A Place to Call Home (1970 film)

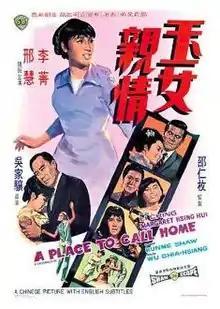

A Place to Call Home or Yu nu qin qing is a 1970 Hong Kong Shaw Brothers drama film directed by Wu Jiaxiang.